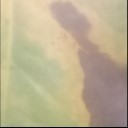
Label: Leaf_rust